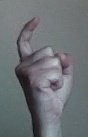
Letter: ra